2016 United States presidential election in Massachusetts

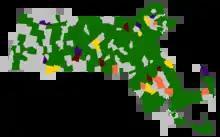
Town results of the Massachusetts Green presidential primaries, 2016.

Any members of the party could apply to be delegates to be sent to the national convention, and had until March 10 (over a week after the primary) to apply. The number of voters that took part in the election slightly increased from the 1,554 that took part in the 2012 primary.